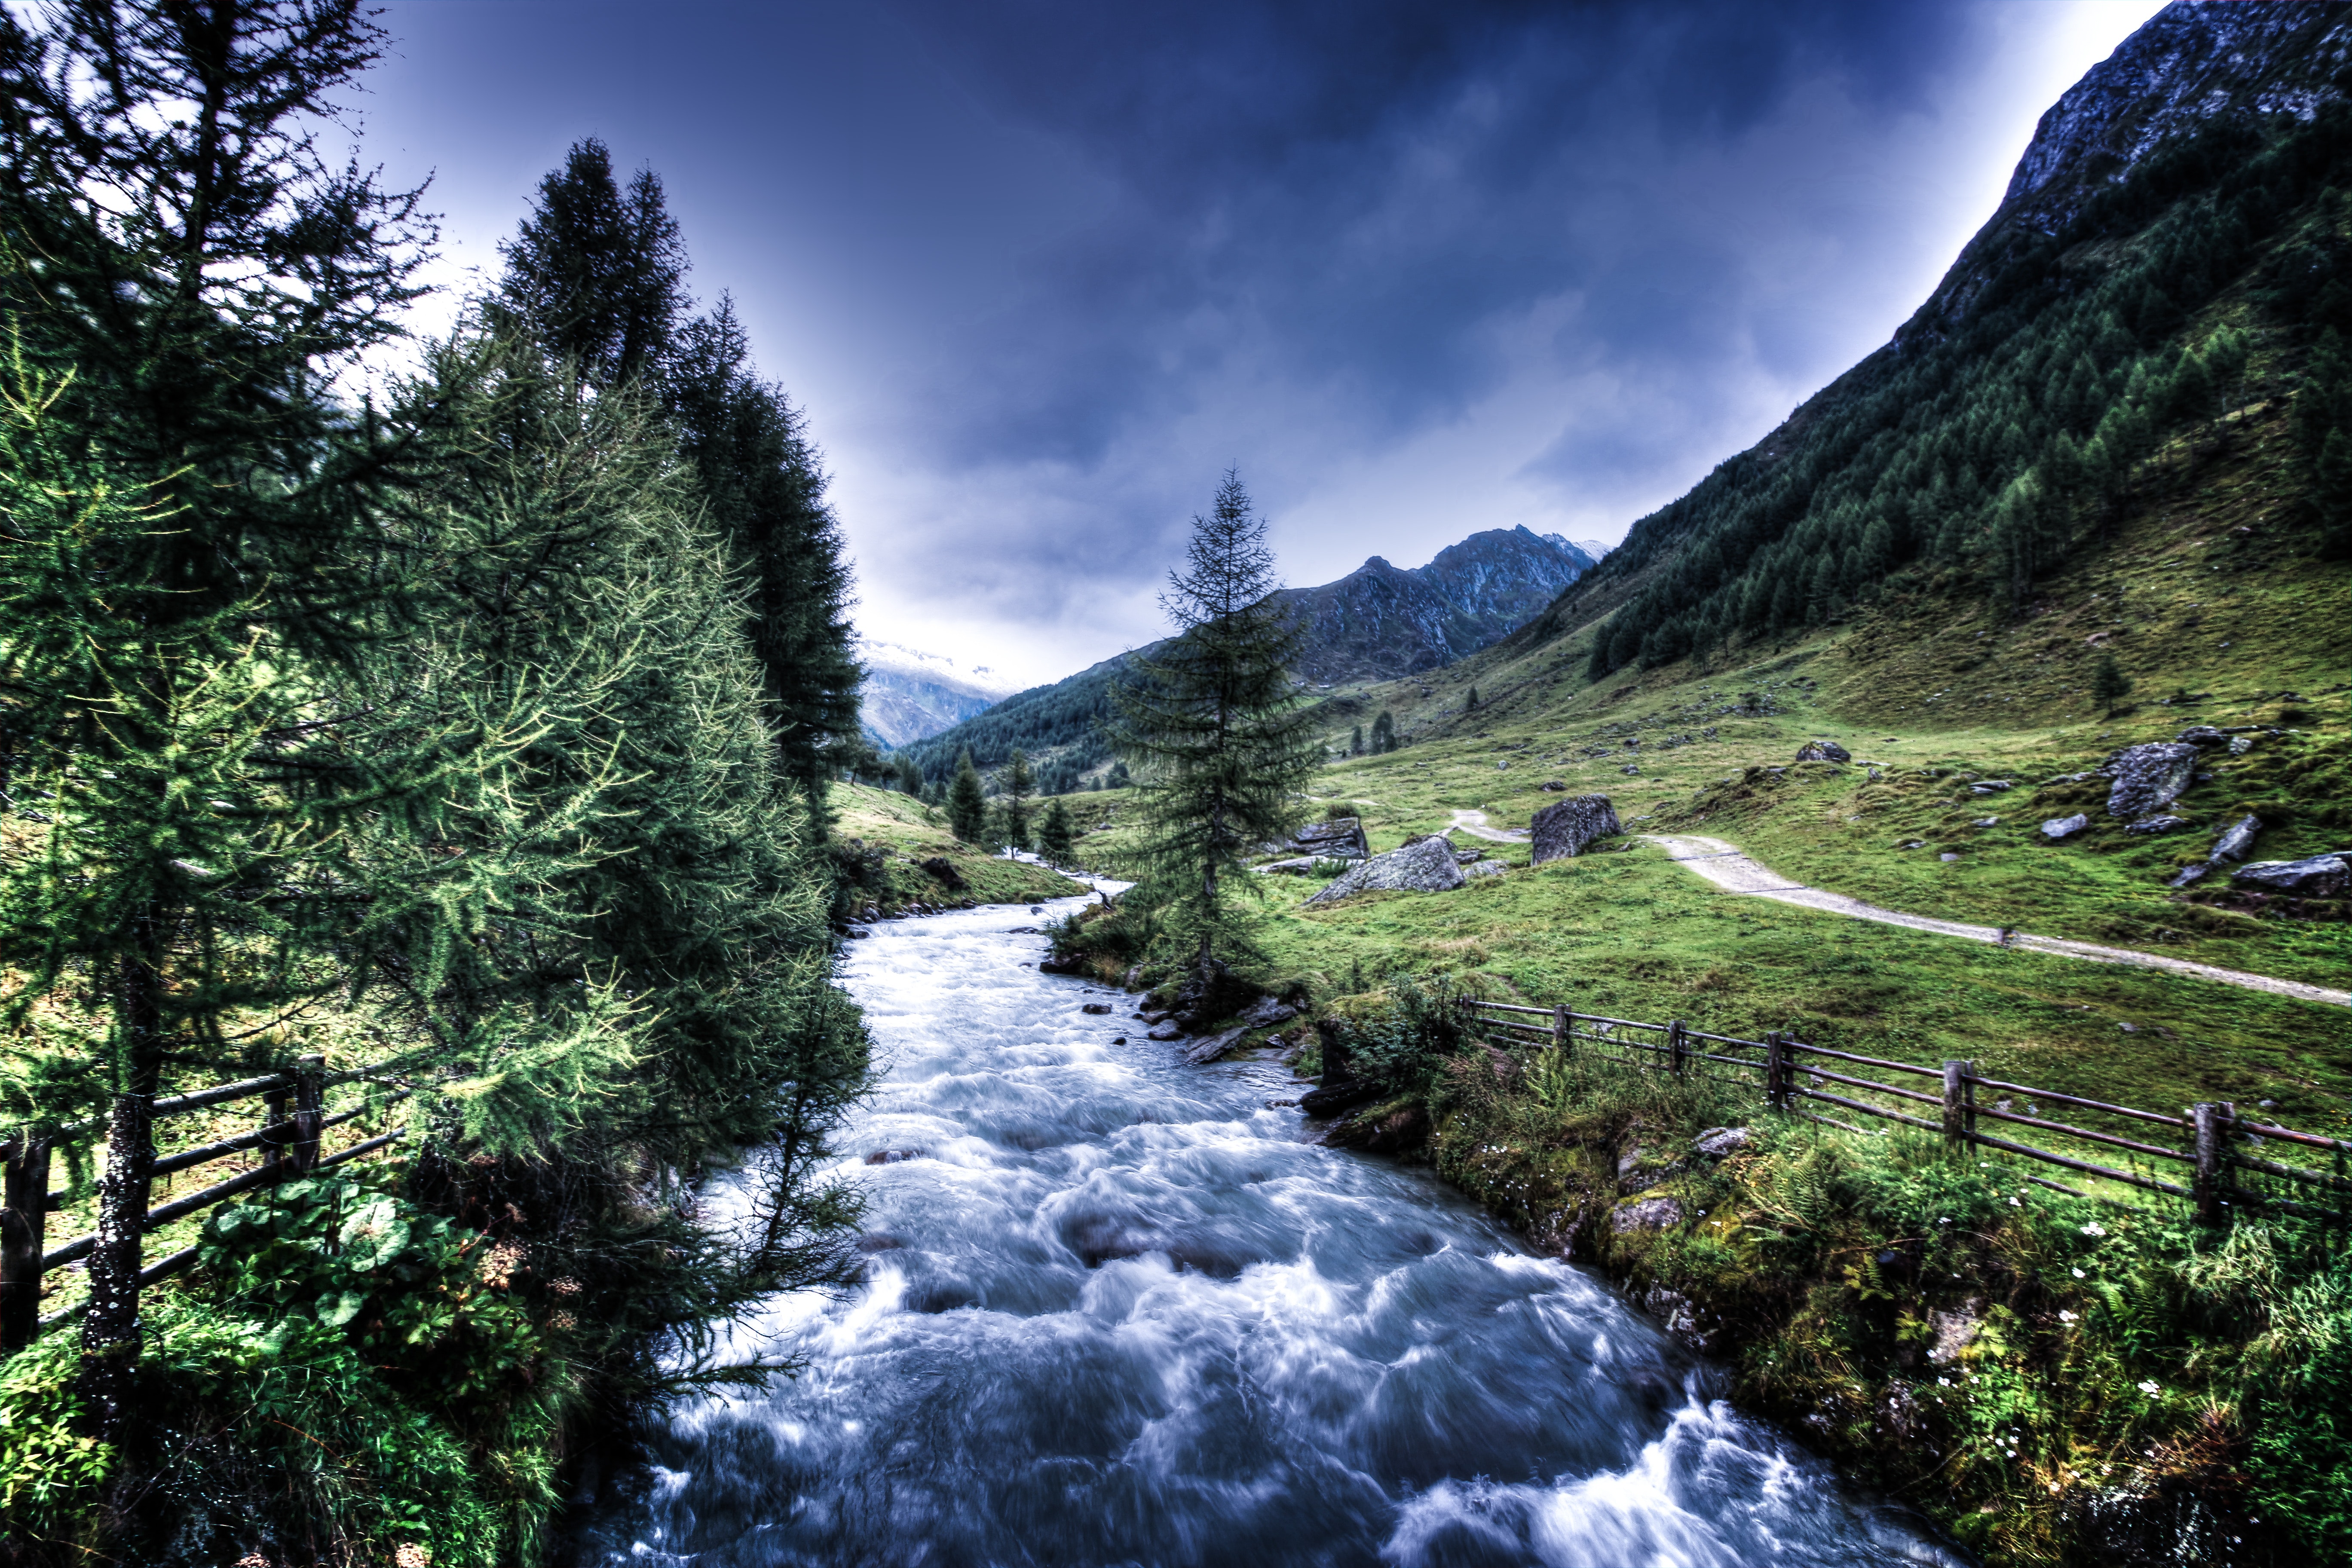
natural landscape, nature, water, sky, mountain, mountainous landforms, watercourse, river, highland, stream, wilderness, water resources, valley, cloud, mountain river, tree, nature reserve, mountain range, biome, alps, landscape, forest, grass, national park, hill, waterway, bank, mount scenery, ravine, fell, rock, reflection, sunlight, fluvial landforms of streams, rapid, tourism, tributary, valdivian temperate rain forest, lake, fjord, hill station, creek, riparian zone, rainforest, old growth forest, Drainage basin, meteorological phenomenon, mountain pass, road